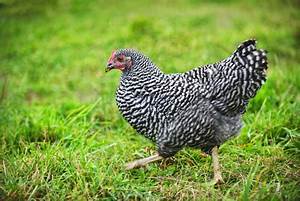
Label: chicken